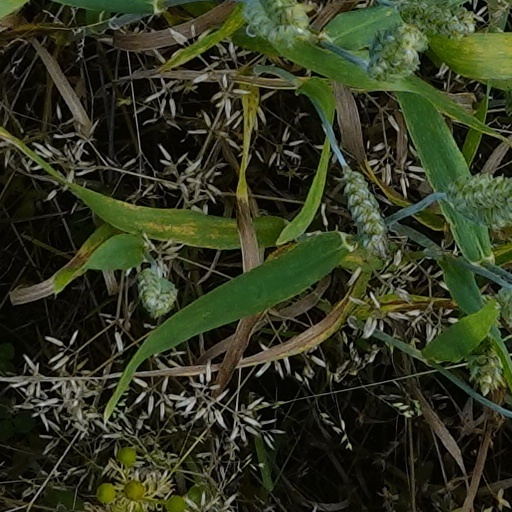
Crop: wheat